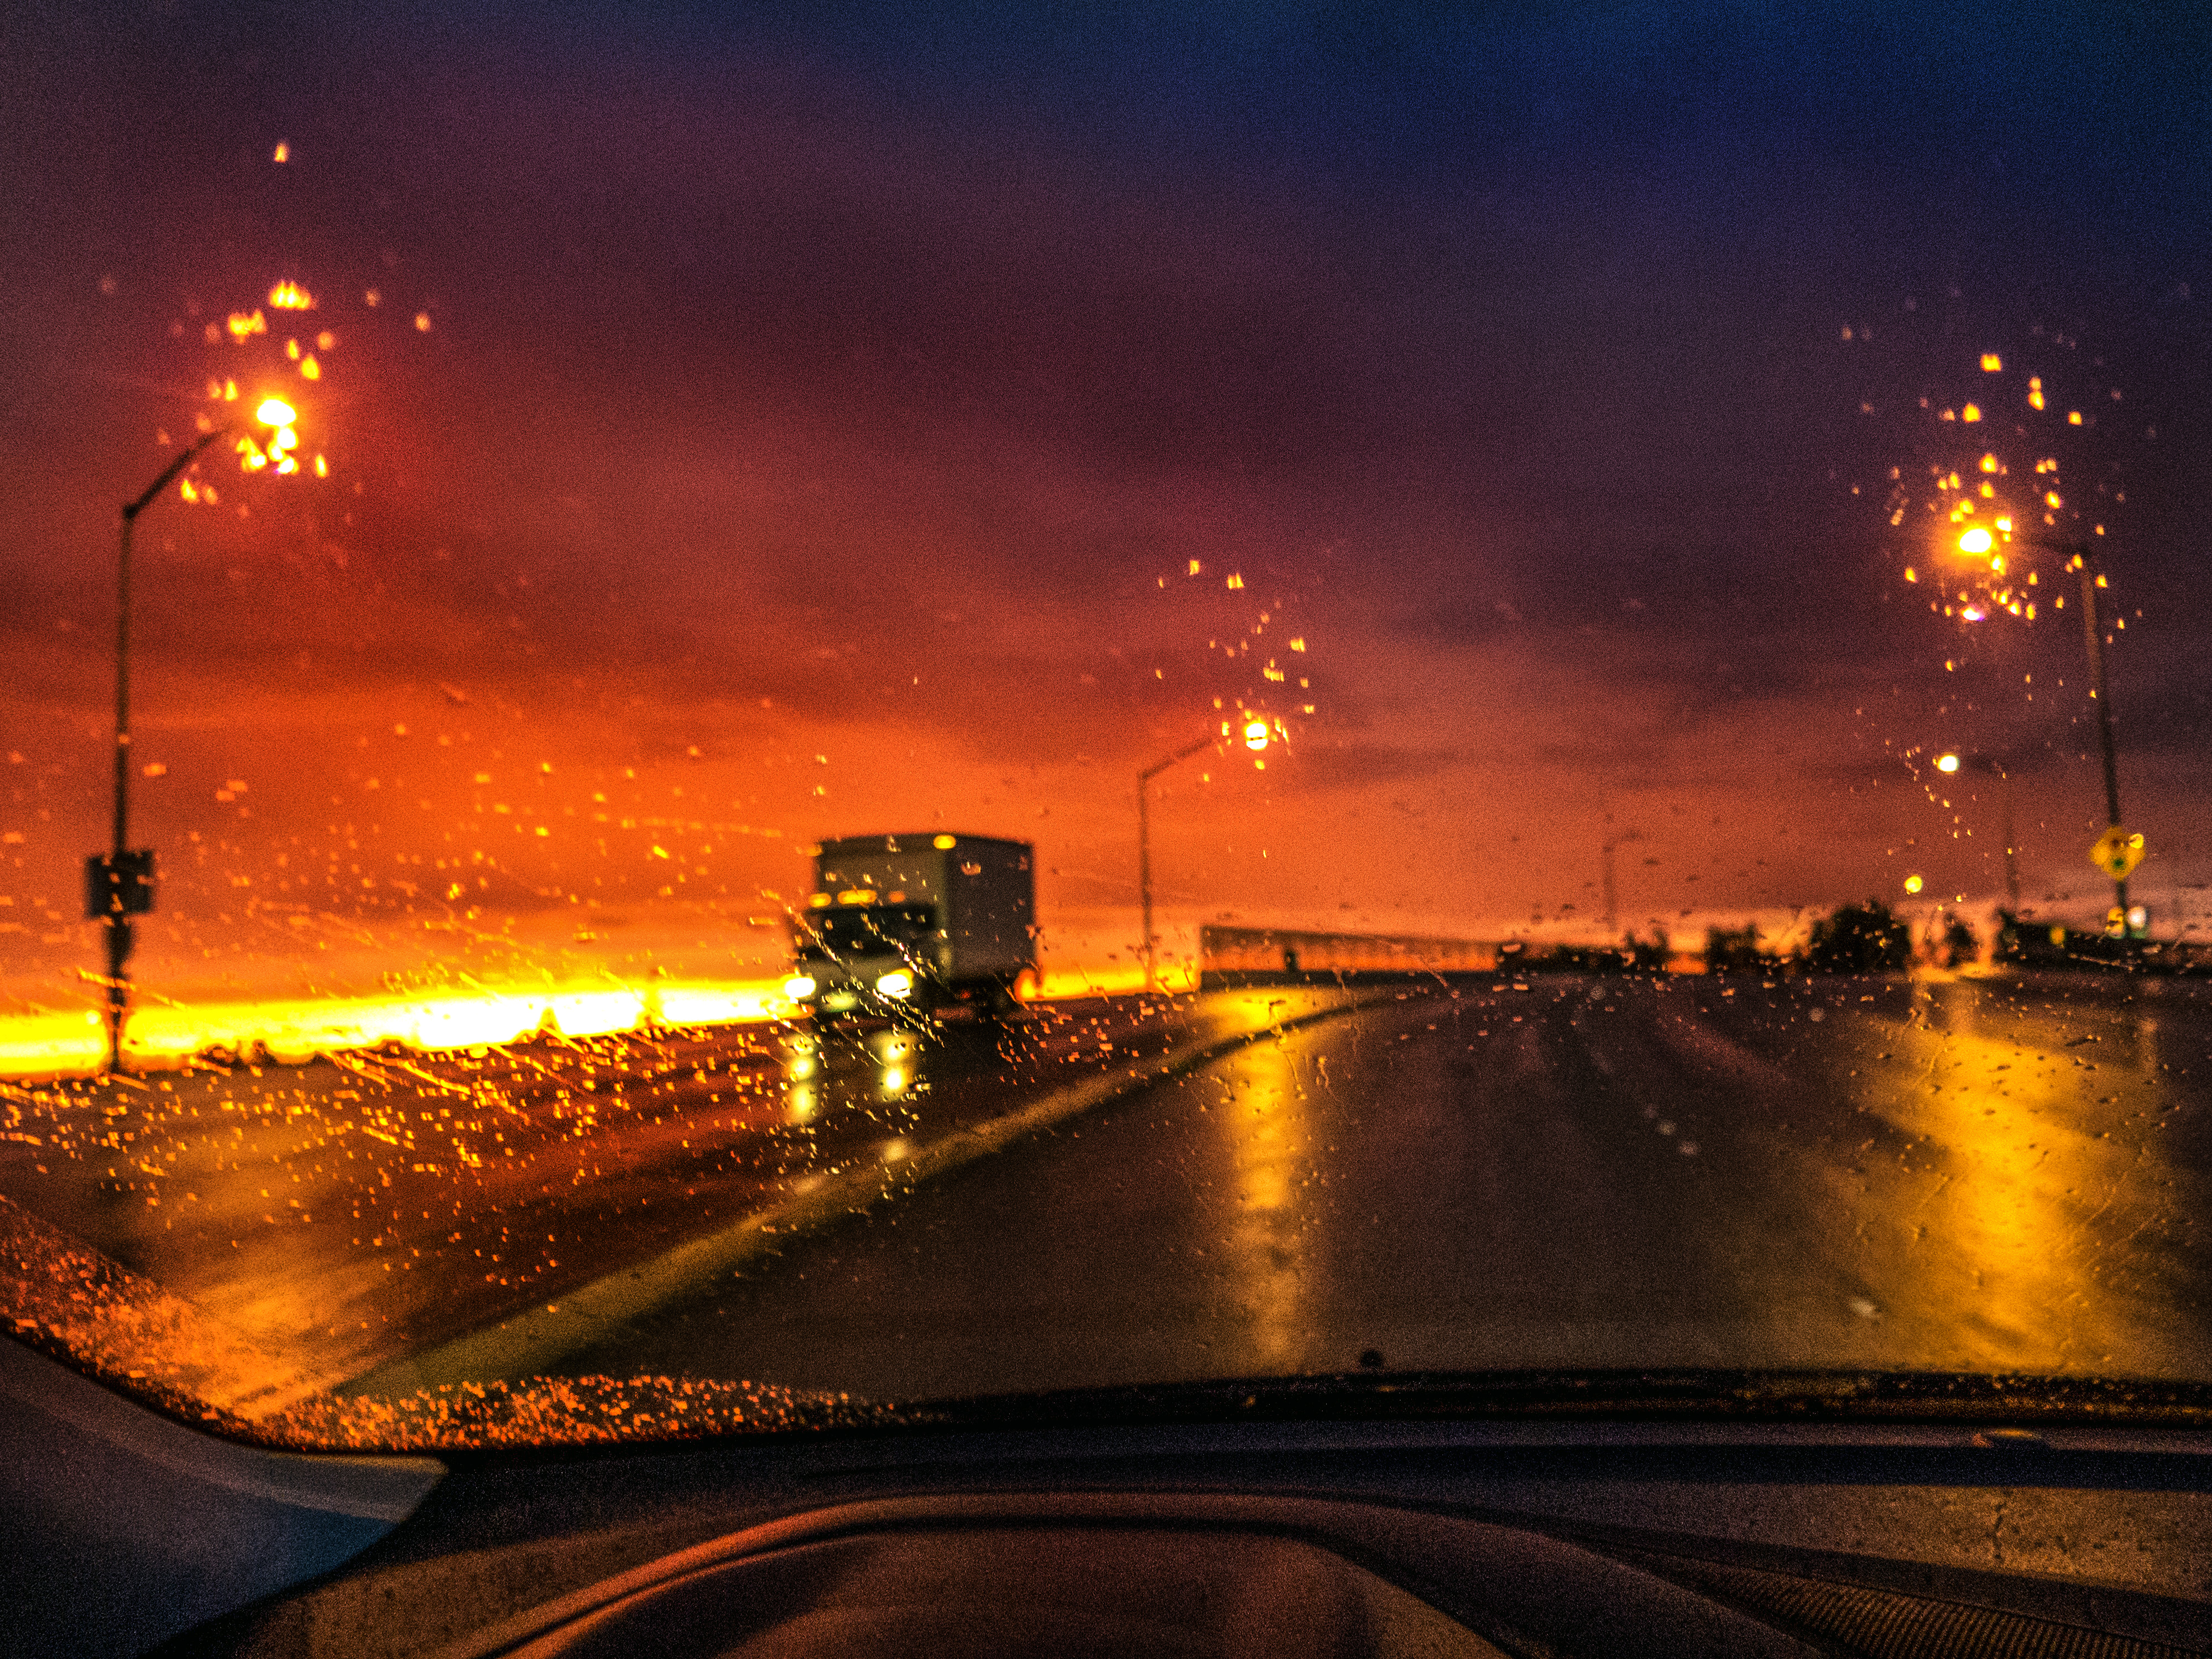
light, sunrise, sunset, night, morning, dawn, cityscape, dusk, evening, reflection